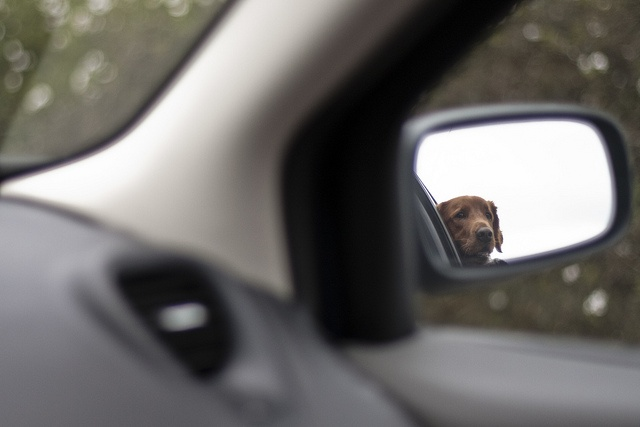
this is a dog looking through a arear view mirror
The door can be seen in the reflection of the passenger side mirror.
The reflection of a dog in the side view mirror of a car.
A view of a dog in a rear view mirror.
A dog seen from a rearview mirror looking out a car window.